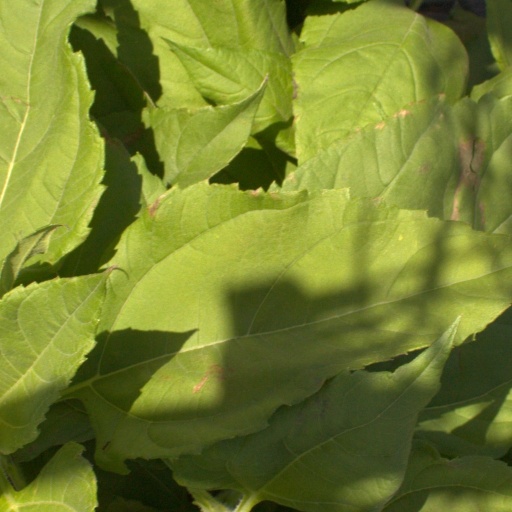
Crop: Jerusalem artichoke